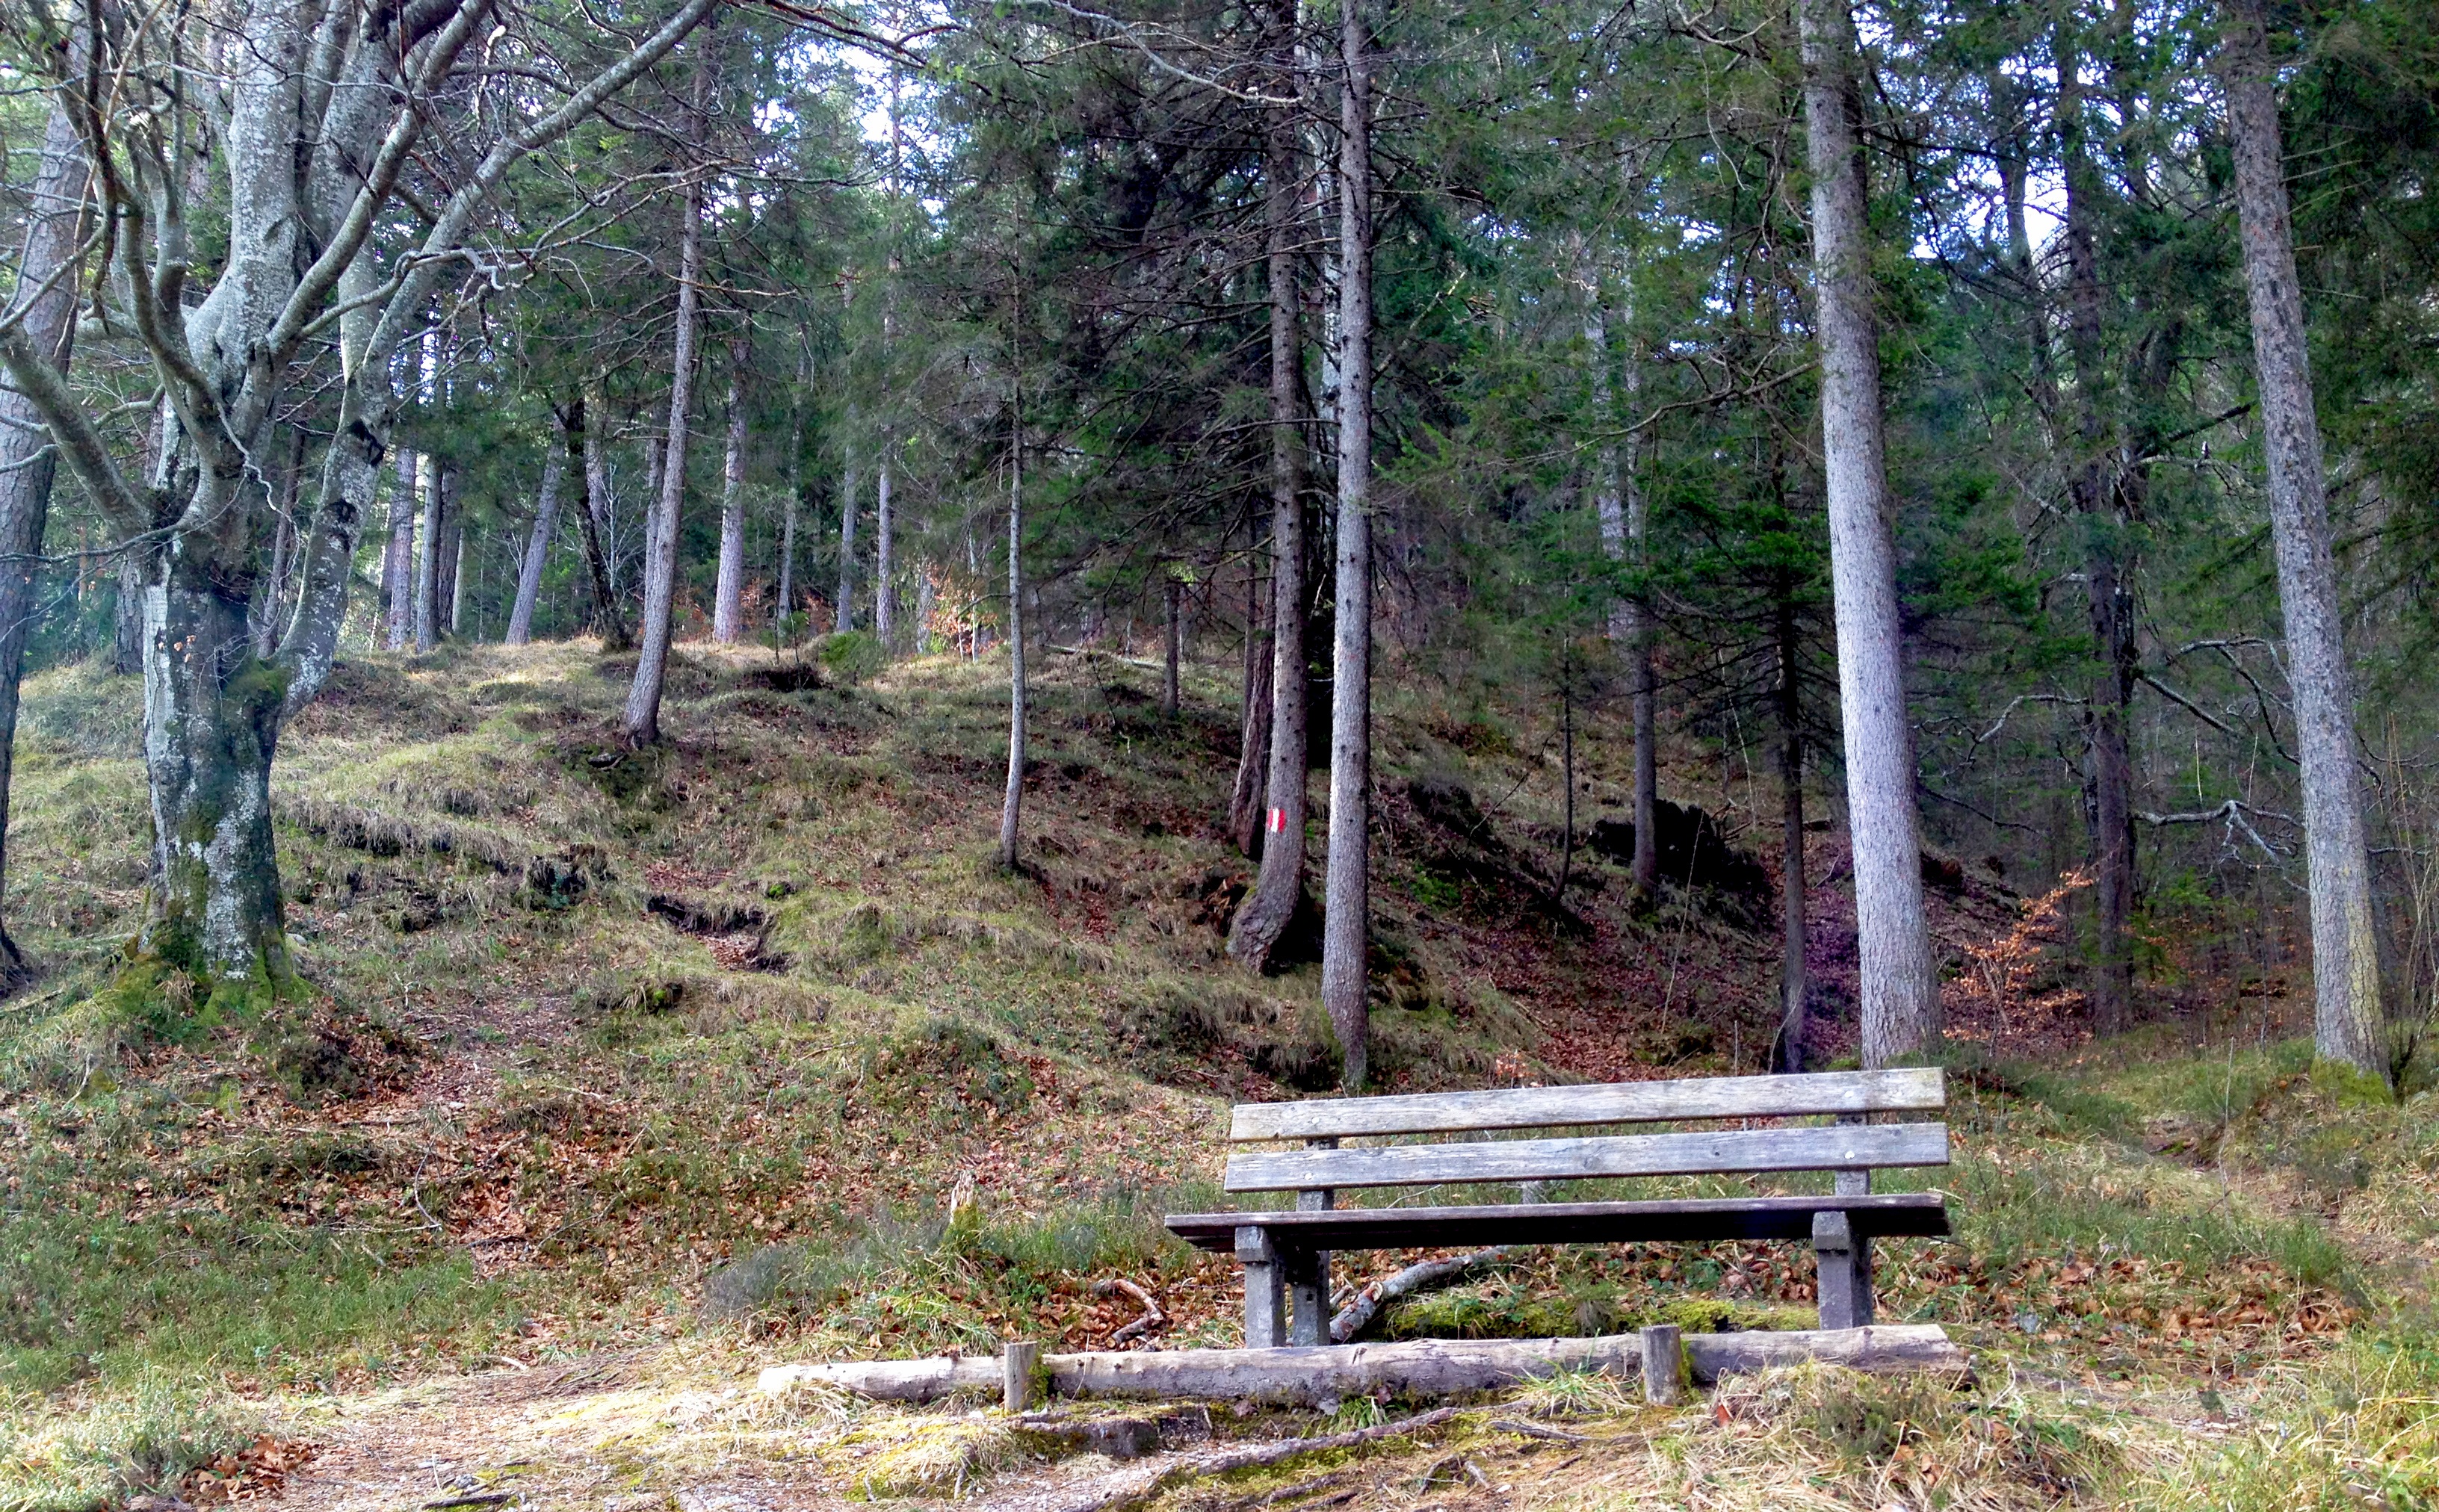
landscape, tree, water, nature, forest, wilderness, hiking, trail, seat, lake, alpine, rest, austria, bank, mountains, loneliness, wetland, outlook, woodland, habitat, ecosystem, biome, achernsee, natural environment, temperate coniferous forest